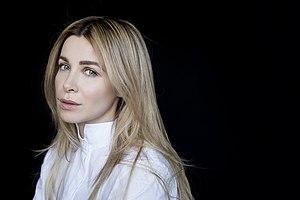
Victoria Koblenko, née le 19 décembre 1980, est une actrice et présentatrice néerlandaise d'origine ukrainienne.